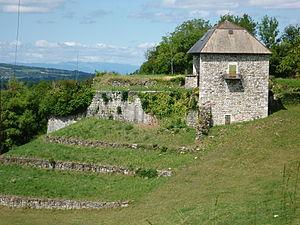
Château de Gruffy (Haute-Savoie, France). A appartenu au Moyen-Age aux comtes de Genève, au XVI° siècle aux Compey, puis aux Menthon-La Balme (barons de Gruffy) du XVI° au XIX° siècle.
Le château de Gruffy est un ancien château comtal, dont il ne reste que quelques vestiges, qui se dressait sur la commune de Gruffy dans le département de la Haute-Savoie, en région Auvergne-Rhône-Alpes.
Gruffy est une commune française située dans le département de la Haute-Savoie, en région Auvergne-Rhône-Alpes. Elle fait partie du canton de Rumilly et de l'Albanais.
La liste des châteaux de la Haute-Savoie recense de manière non exhaustive les différentes fortifications, situées dans le département français de la Haute-Savoie. Il est fait état des inscriptions et classements au titre des monuments historiques.